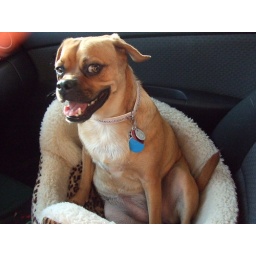
Lu in the car on the road